Mehmed II

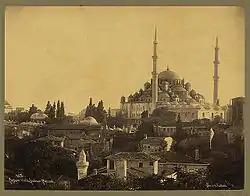
Historical photo of Fatih Mosque, built by order of Sultan Mehmed II in Constantinople, the first imperial mosque built in the city after the Ottoman conquest

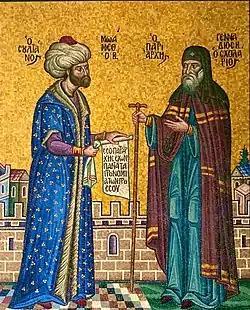
Sultan Mehmed the Conqueror with patriarch Gennadius II depicted on an 18th-century mosaic

An Ottoman army under Gedik Ahmed Pasha invaded Italy in 1480, capturing Otranto. Because of lack of food, Gedik Ahmed Pasha returned with most of his troops to Albania, leaving a garrison of 800 infantry and 500 cavalry behind to defend Otranto in Italy. It was assumed he would return after the winter. Since it was only 28 years after the fall of Constantinople, there was some fear that Rome would suffer the same fate. Plans were made for the Pope and citizens of Rome to evacuate the city. Pope Sixtus IV repeated his 1481 call for a crusade. Several Italian city-states, Hungary, and France responded positively to the appeal. The Republic of Venice did not, however, as it had signed an expensive peace treaty with the Ottomans in 1479.